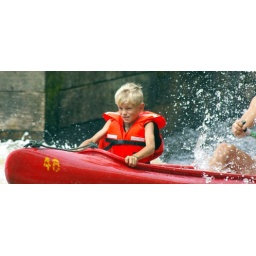
91 Vyssi Brod boy in a boat 23.8.07 313